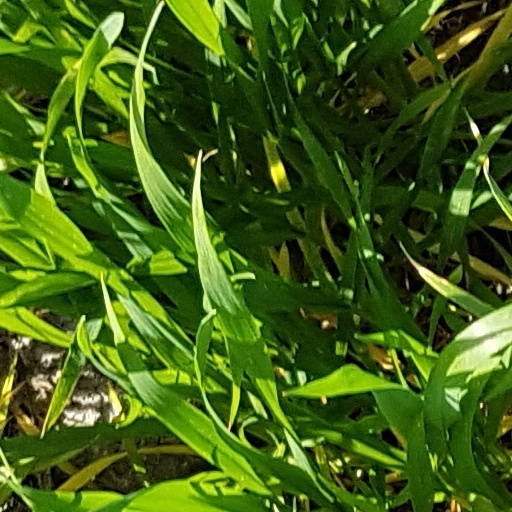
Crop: wheat